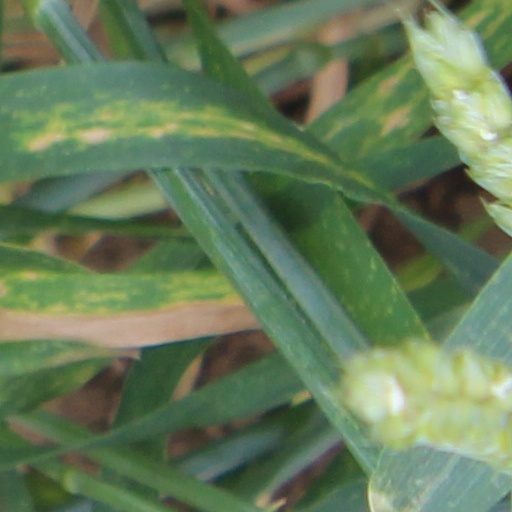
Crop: wheat